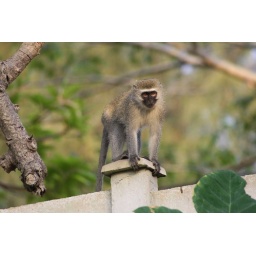
They were a thrill for both the adults the children, running around and eating pawpaws and bananas fresh from the trees.